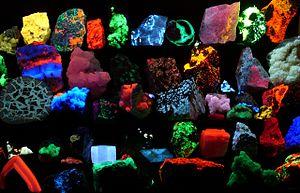
Divers minéraux fluorescents
La fluorescence est une émission lumineuse provoquée par l'excitation des électrons d'une molécule, généralement par absorption d'un photon immédiatement suivie d'une émission spontanée. Fluorescence et phosphorescence sont deux formes différentes de luminescence qui diffèrent notamment par la durée de l'émission après excitation : la fluorescence cesse très rapidement tandis que la phosphorescence perdure plus longtemps. La fluorescence peut entre autres servir à caractériser un matériau.